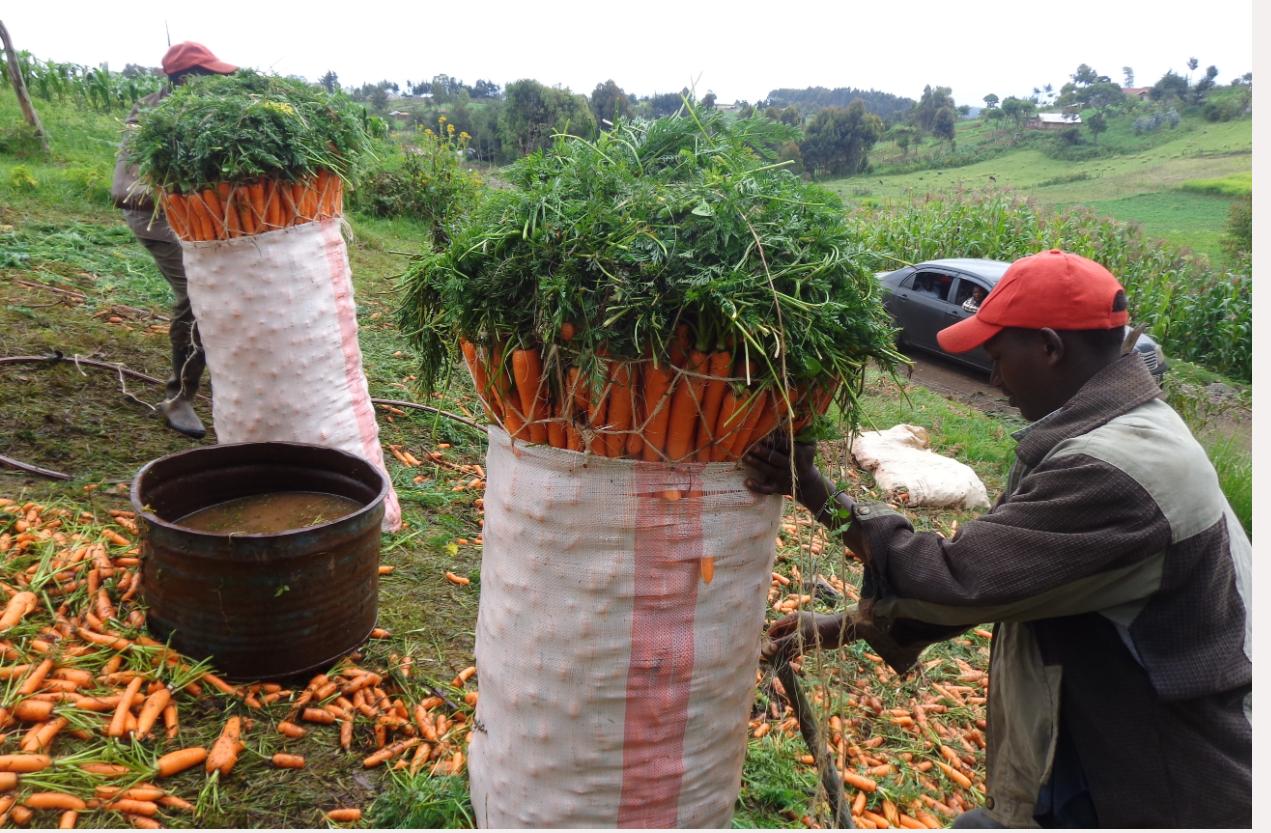
Jopo la watu walio katika eneo la wazi lililozungukwa na vifungashio pamoja na zao la karoti zilizovunwa na kukusanywa pamoja, ikiashiria ni eneo litumikalo kwa ajili ya uzalishaji wa zao hilo la biashara.